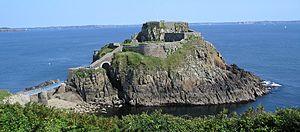
fr:Fort de Bertheaume, dans le fr:Finistère
Plougonvelin [plugɔ̃vlɛ̃] est une commune du département du Finistère, dans la région Bretagne, en France. Elle appartient à la Communauté de communes du Pays d'Iroise.
Le fort de Bertheaume se trouve dans le Finistère, à Plougonvelin. Il est situé sur un îlot, accessible à marée basse, qui est de nos jours relié à la terre ferme par une passerelle. Il a longtemps servi à la surveillance du goulet de Brest.